Bucerius Law School

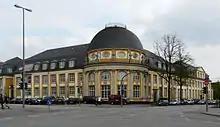
Main rotunda, built in 1906 as the botany department of the University of Hamburg.

Bucerius Law School was founded in 2000 by a non-profit foundation, Zeit-Stiftung Bucerius, and is modelled after law schools in the United States. It was named after Gerd Bucerius, a German judge, attorney, journalist, politician and founding publisher of the German weekly newspaper "Die Zeit". The school is organized as a non-profit.